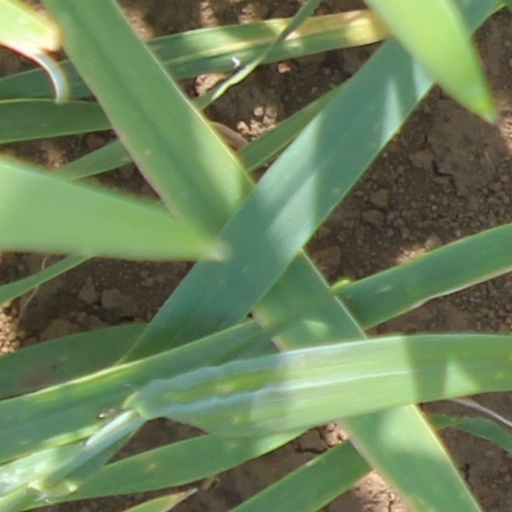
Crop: wheat